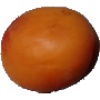
Label: Apricot 1